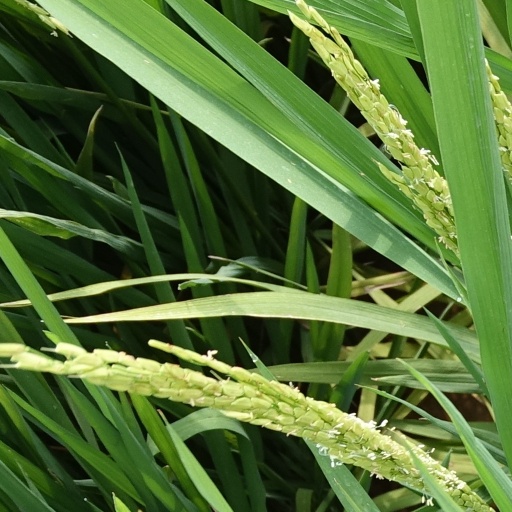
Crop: rice